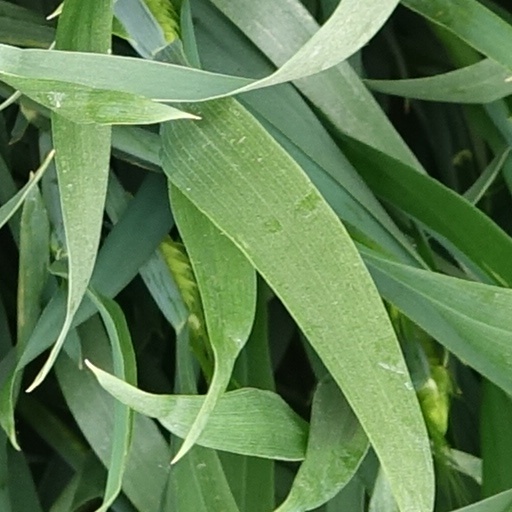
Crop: wheat